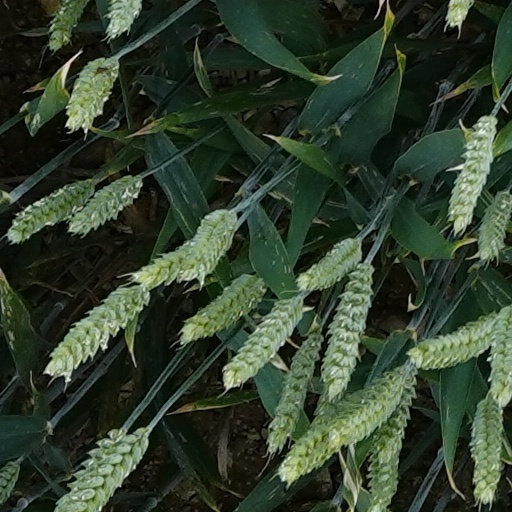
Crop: wheat